Manila Yacht Club

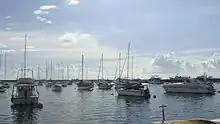
Members' docked yachts at its marina in Manila Bay

In 2024, the National Historical Commission unveiled a historical marker at the yacht club, honoring the arrival of China Clipper to the Philippines in 1935. The aircraft took off from San Francisco, carrying 110,000 letters in cargo. It landed in Manila Bay at the site presently occupied by the yacht club. The event paved the way for future of transpacific flights from the US to Southeast Asia.